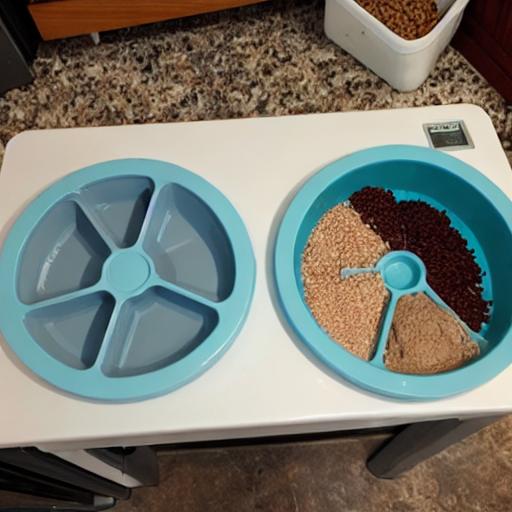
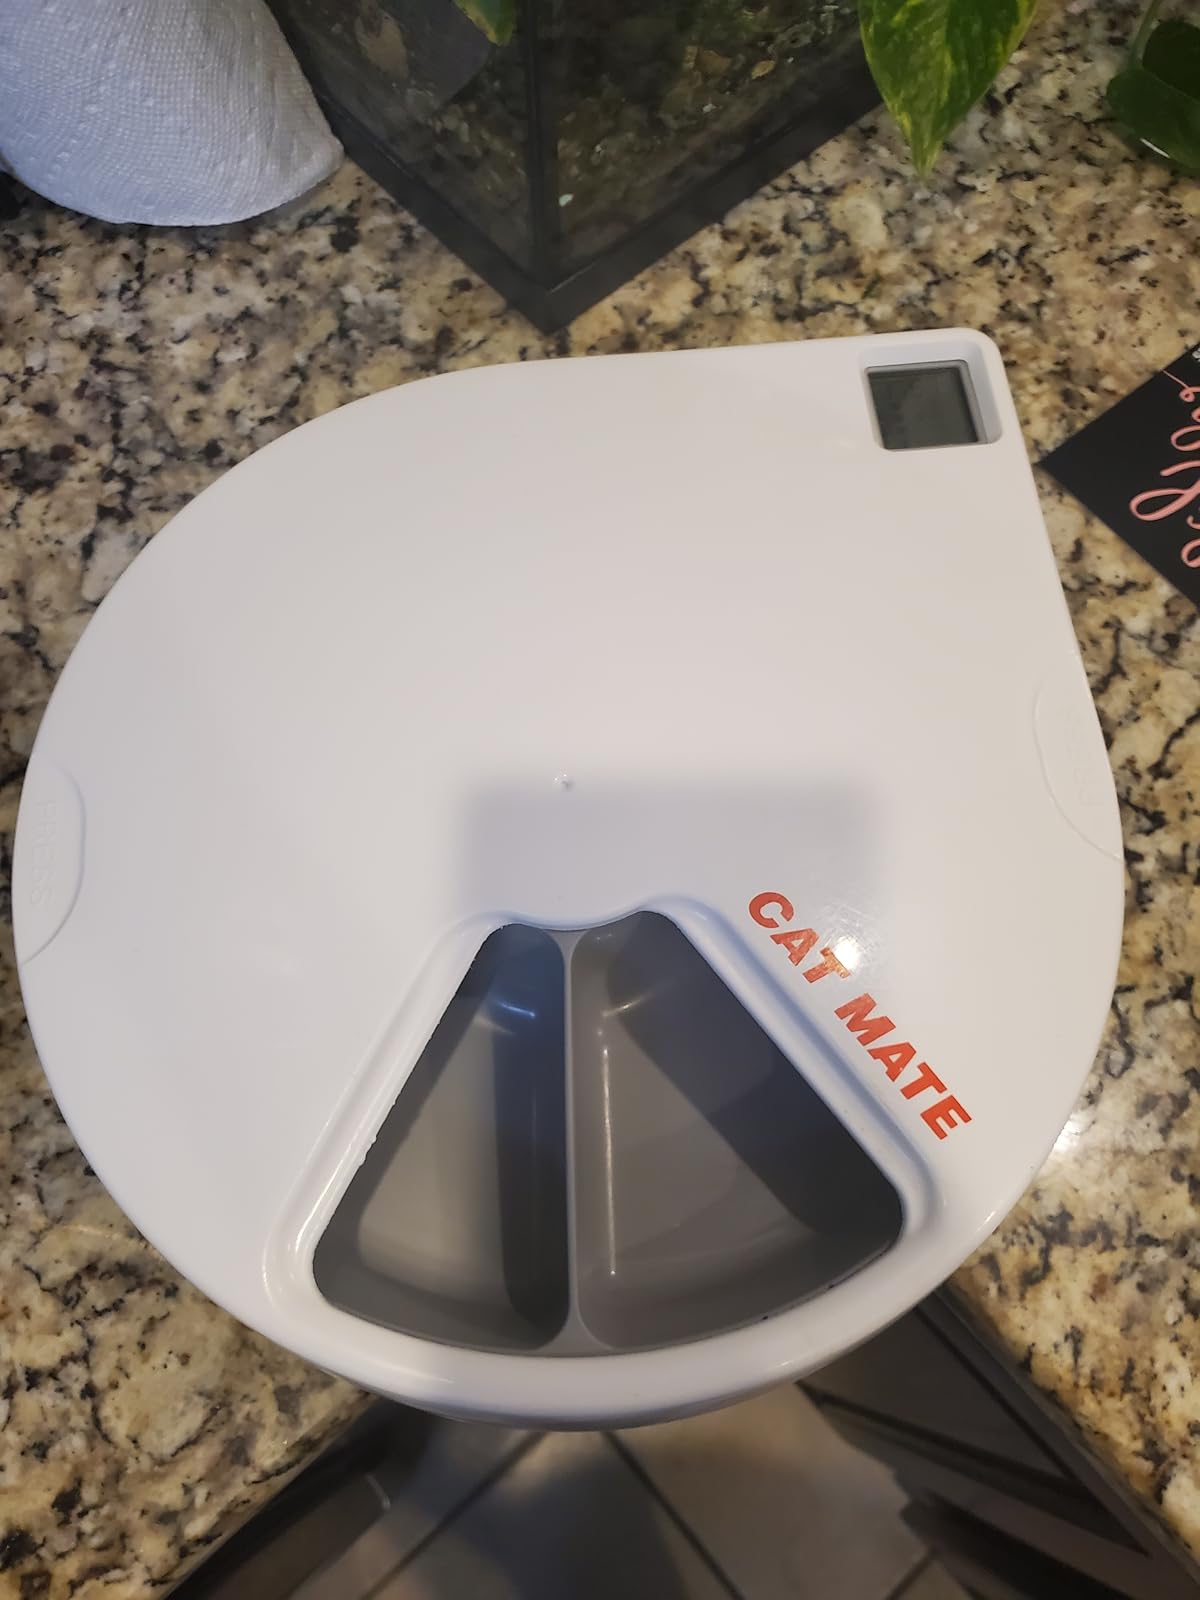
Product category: items_feeder
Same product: no